France Bleu Breizh Izel

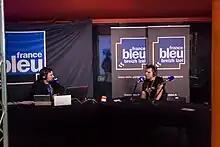
"France Bleu Breizh Izel" studio at the Brest Challenger, 2016

France Bleu Breizh Izel, also known as ici Lower Brittany and ici Breizh Izel, is a public service generalist radio station located in Lower Brittany, where Breton is traditionally spoken. The station broadcasts in Finistère, parts of western Côtes-d'Armor and western Morbihan. It was established on 3 August 1982 under the name .